Tirad Pass: The Last Stand of Gen. Gregorio del Pilar

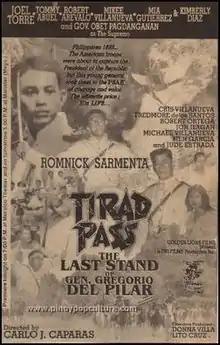
Theatrical release poster

Tirad Pass: The Last Stand of Gen. Gregorio del Pilar is a 1996 Philippine biographical epic film directed by Carlo J. Caparas and starring Romnick Sarmenta as the titular Gregorio del Pilar, one of the youngest Filipino generals during the Philippine–American War, who died in the Battle of Tirad Pass.